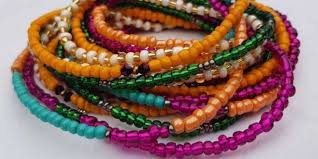
Lii ab nataal la buy wone ay fer, ay fer yu bari. Gis nanu ci yu am wirgo wu xonq, ak fer bu bula, bu mboq ak bu nëtëx.